Thomas Lister (British politician, born 1688)

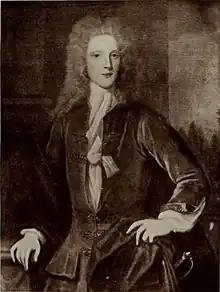
portrait by Michael Dahl

Thomas Lister (8 October 1688 – 15 May 1745), of Gisburne Park, Yorkshire, was a British landowner and Tory politician who represented Clitheroe in the House of Commons from 1713 to 1745.